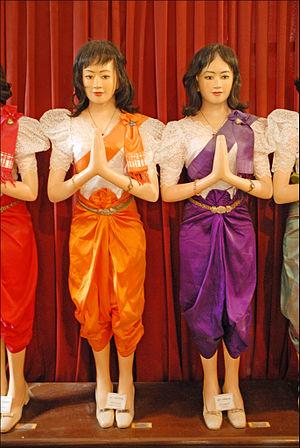
Costumes traditionnels de la Reine dans le petit musée du Palais royal Une couleur différente est attribuée à chaque jour de la semaine. L'orange est la couleur du lundi, violet celle du mardi.